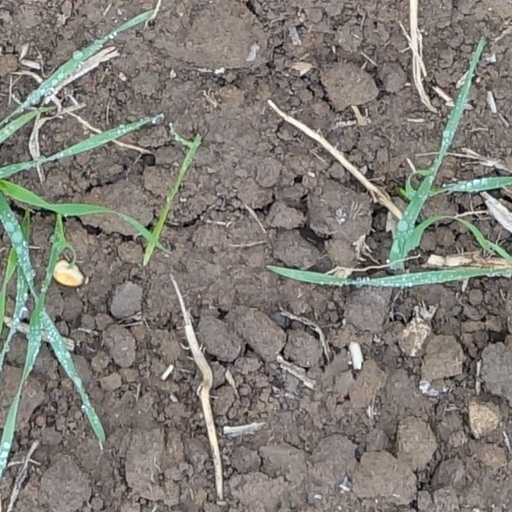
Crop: wheat